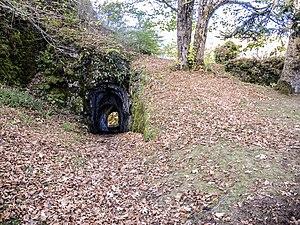
Schlossberg. Entrée du château, vue de la première enceinte ou basse-cour. Kruth, Haut-Rhin.